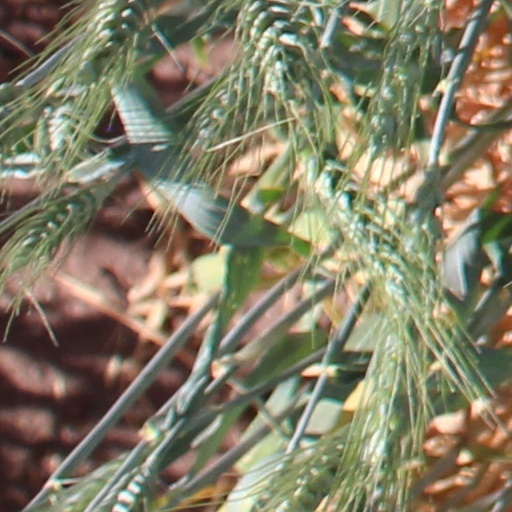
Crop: wheat